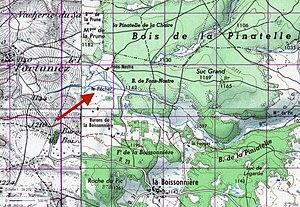
Carte topographique de 1950 centrée sur le Lac du Pêcher © IGN
Le lac du Pêcher est un lac de 20,22 hectares, situé à 1 142 mètres d'altitude, dans le département du Cantal sur l’ancienne commune de Chavagnac, dans la commune nouvelle de Neussargues en Pinatelle, à l’ouest du massif du Cézallier. Ces communes appartiennent au Parc naturel régional des volcans d'Auvergne.